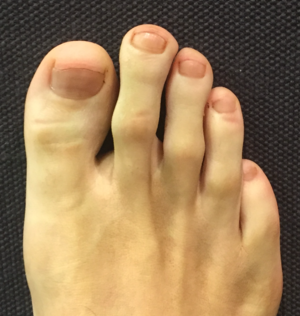
L'orteil de Morton est la condition d'un premier métatarse plus court par rapport au deuxième métatarse. C'est un type de brachymétatarsie.